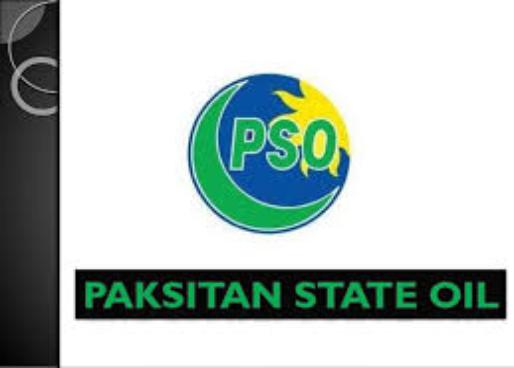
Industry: Transportation